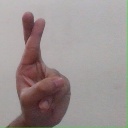
अक्षर: र